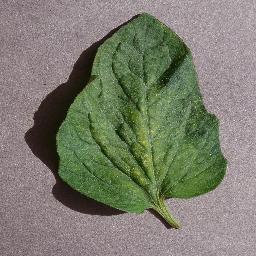
Label: Tomato___Spider_mites Two-spotted_spider_mite